Antiochus I Soter

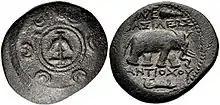

Ashoka also claims that he encouraged the development of herbal medicine, for men and animals, in the territories of the Hellenic kings: